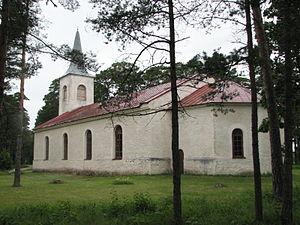
Emmaste est un village de la commune de Hiiumaa, situé dans le comté de Hiiu en Estonie.